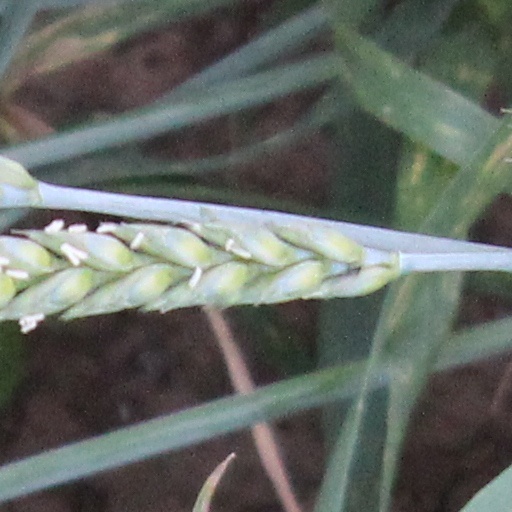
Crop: wheat